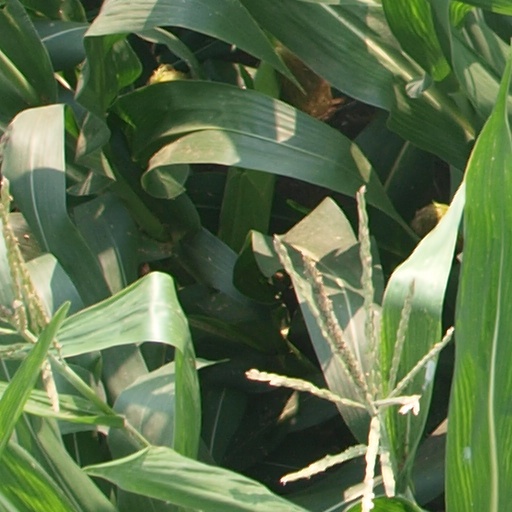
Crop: maize; corn